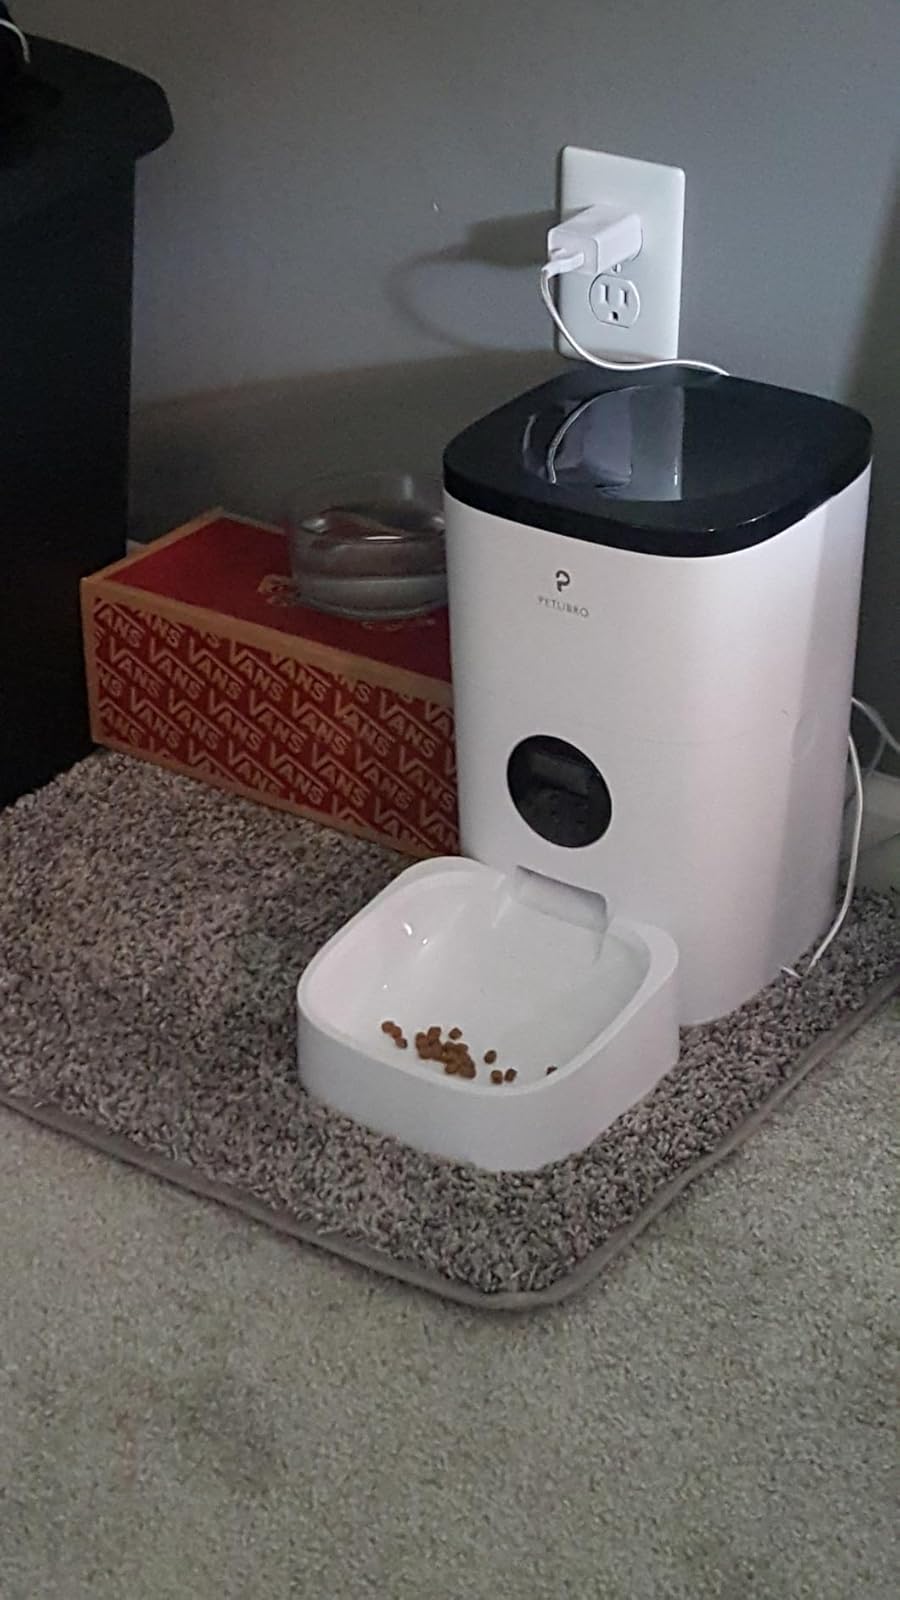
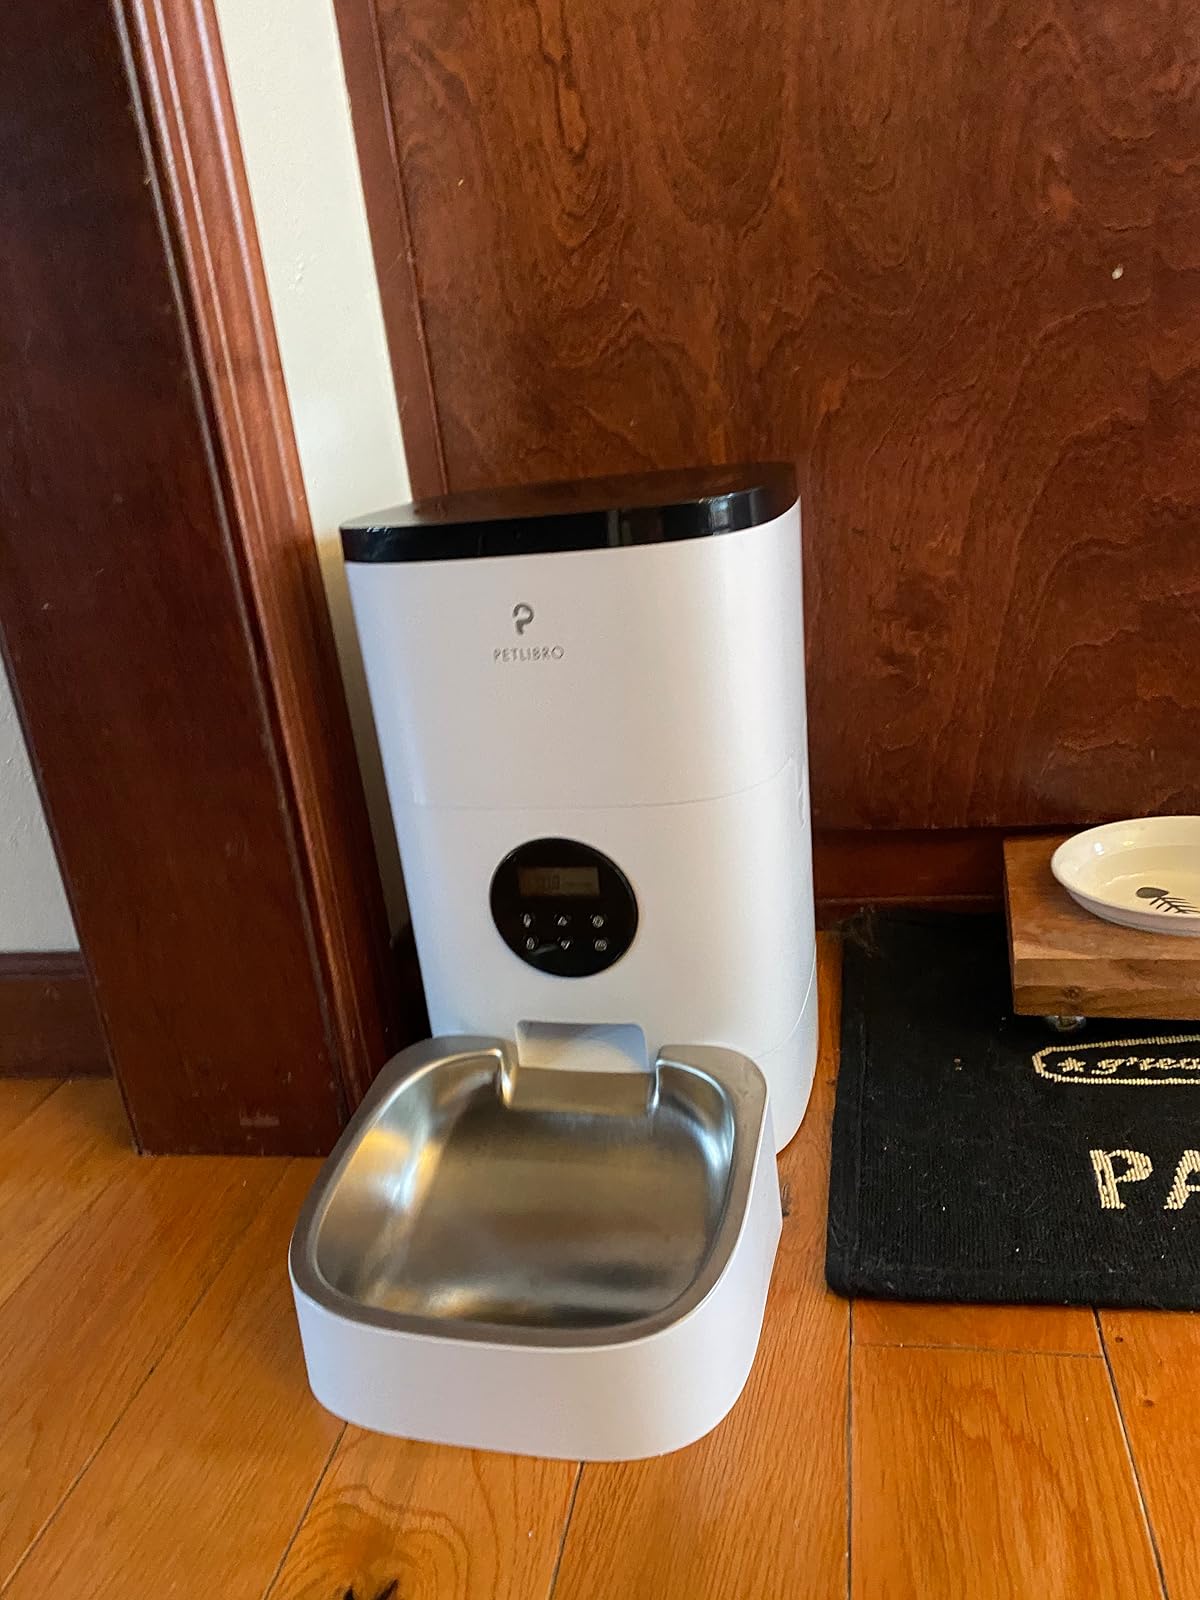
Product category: items_feeder
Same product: yes